Calendar Rohrbough House

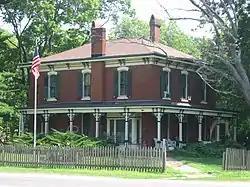
View from the southwest

The Calendar Rohrbough House is a historic house located at 3rd and Washington Streets in Kinmundy, Illinois. The Italianate house was built in 1875 for Calendar Rohrbough, a local merchant and politician. It was added to the National Register of Historic Places in 1979.